Ringtone (film)

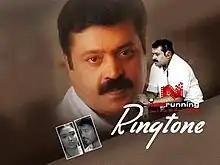

Ringtone is a 2010 Indian Malayalam-language film directed by Ajmal, starring Suresh Gopi, Bala and debutant Meghna Nair. This was the last movie of the actor Rajan P. Dev.